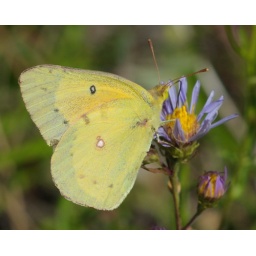
Yellow butterfly on Aster flowers in forest near Serene Lakes-12 8-9-09